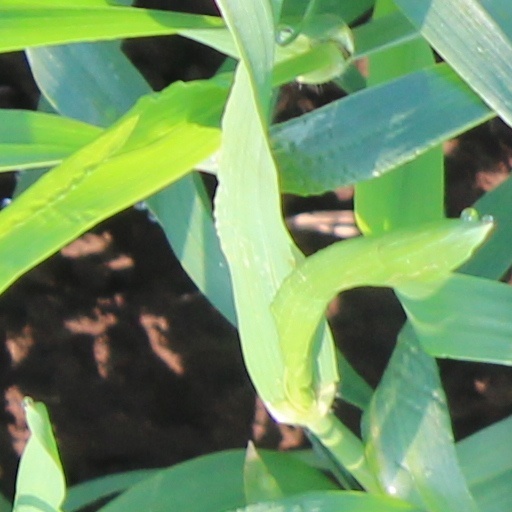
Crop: wheat